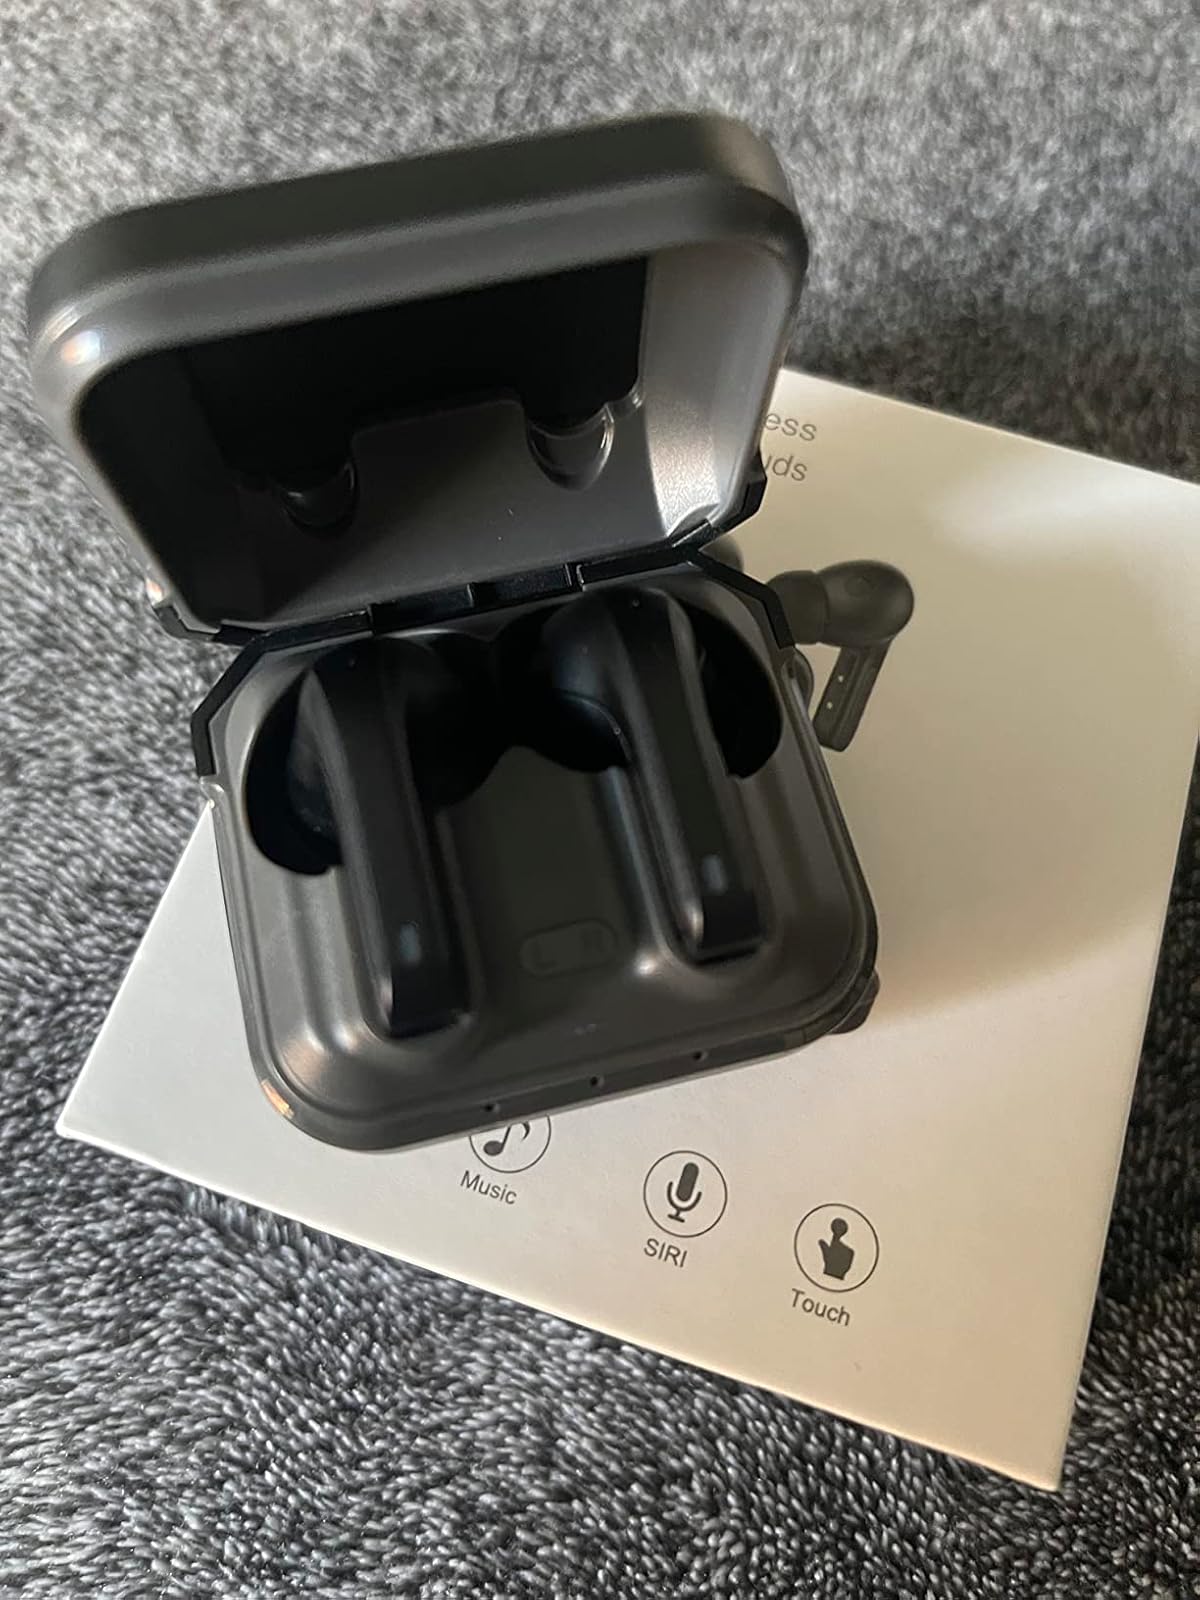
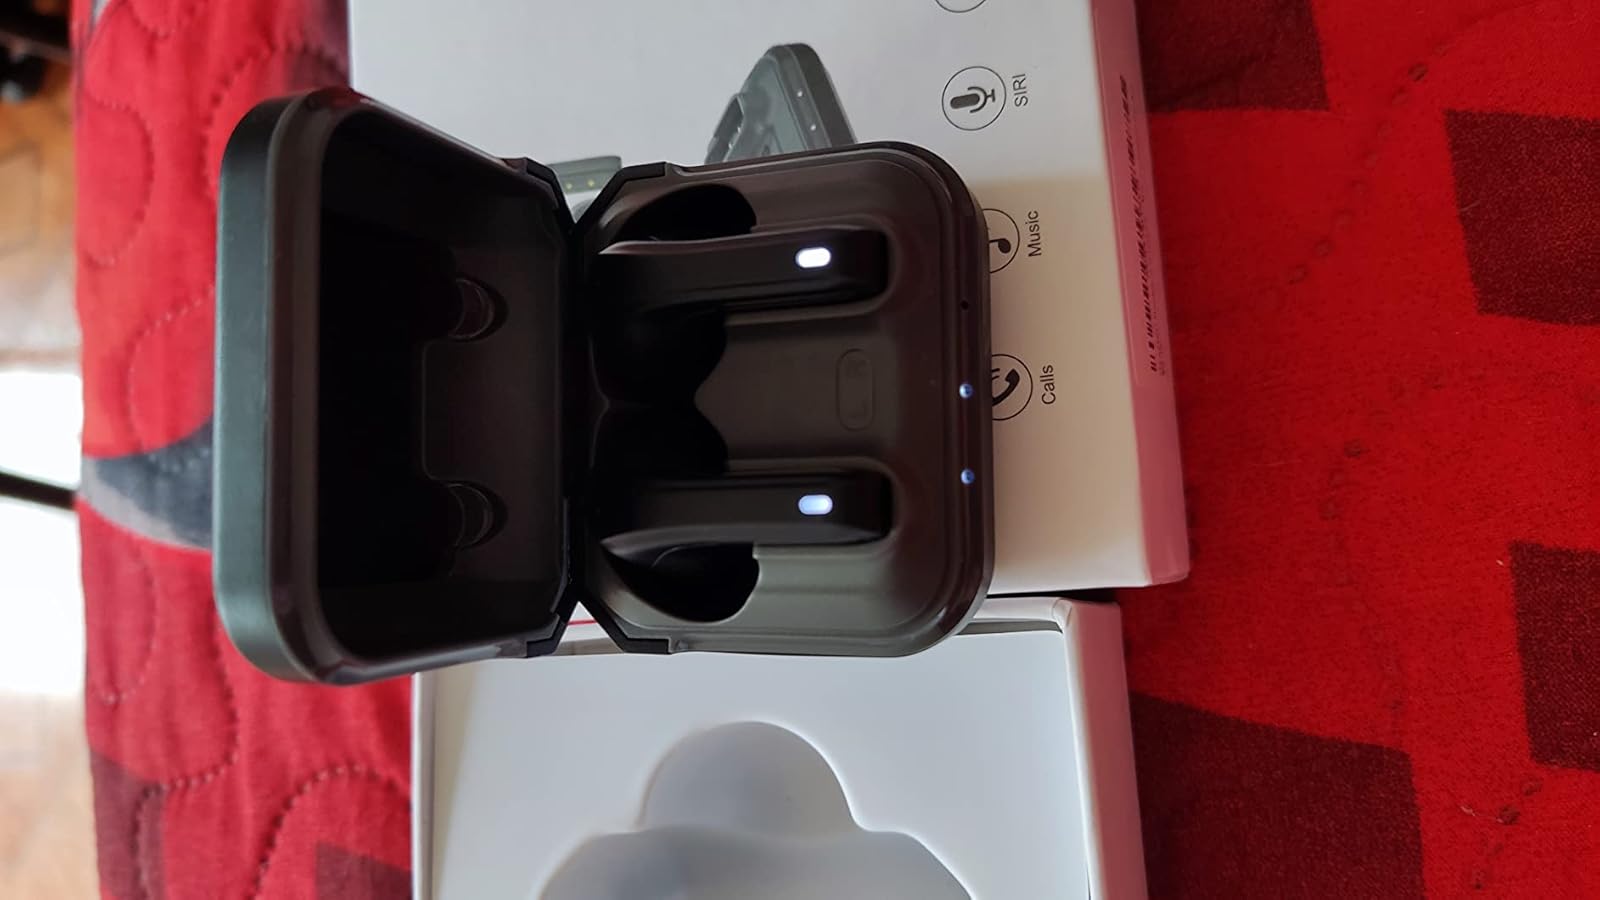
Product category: earbuds
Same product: yes